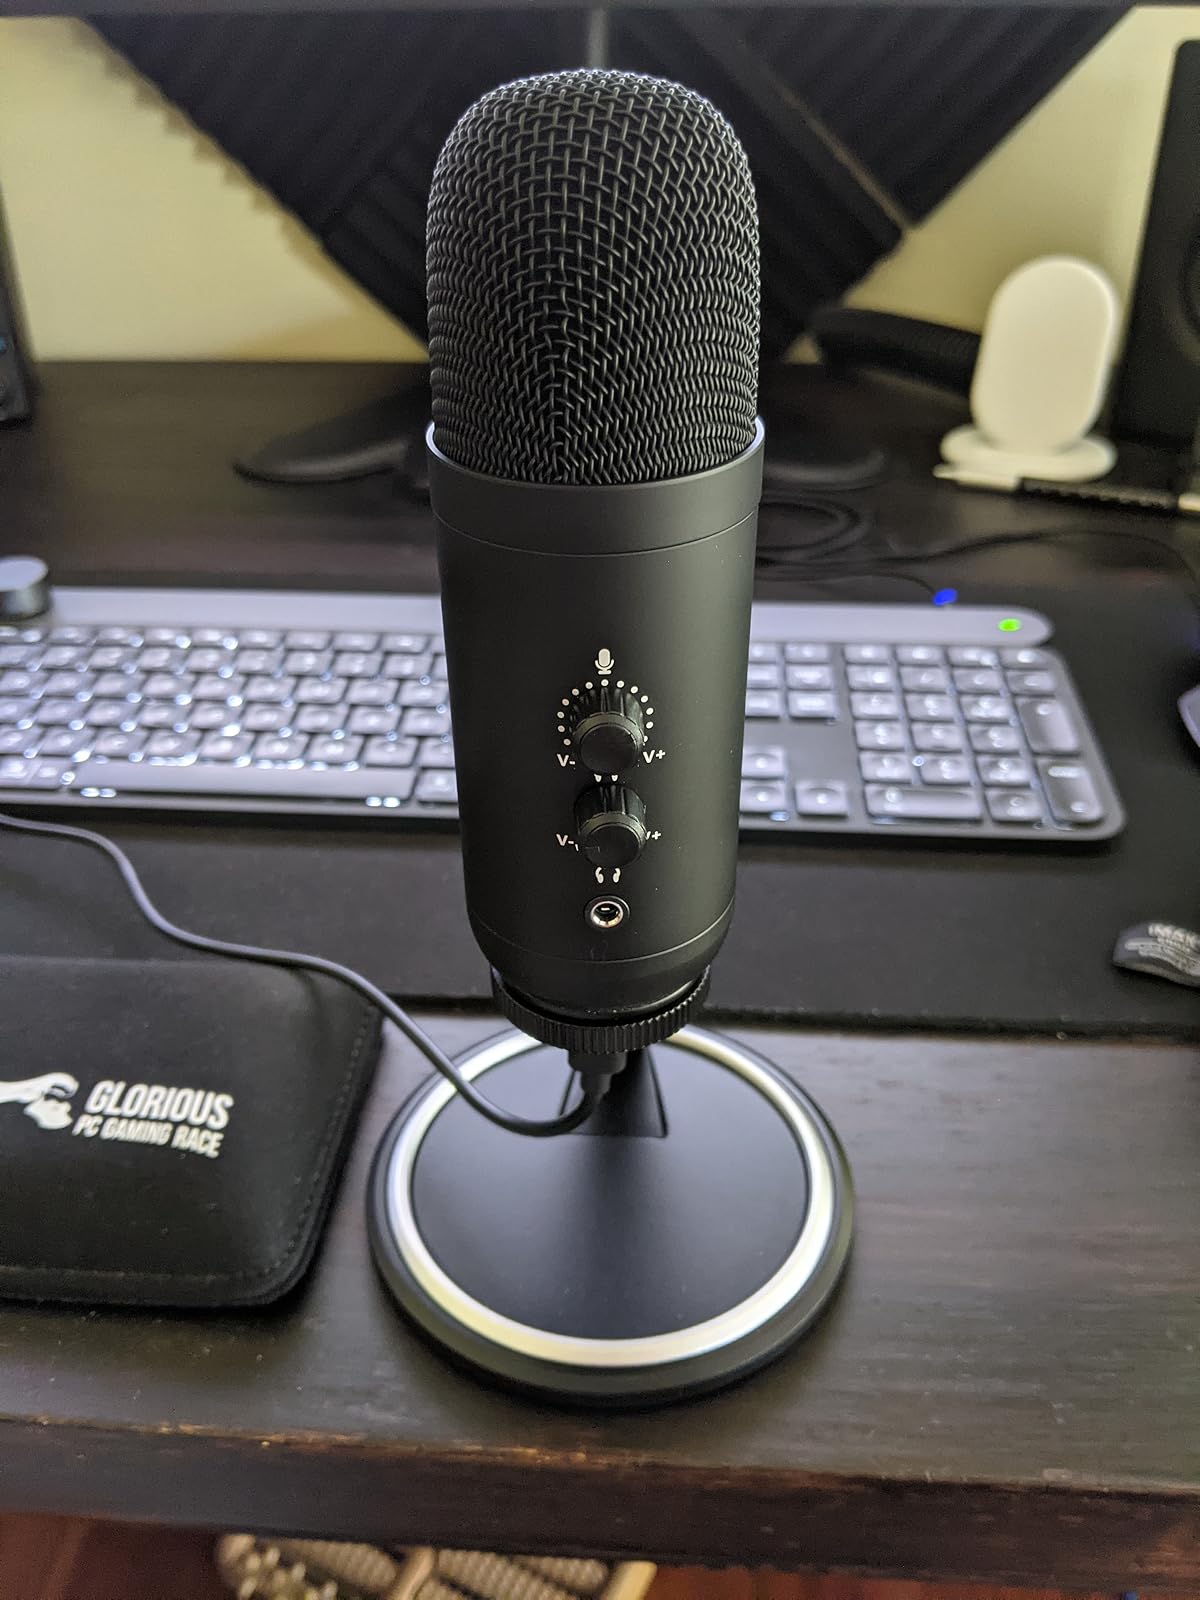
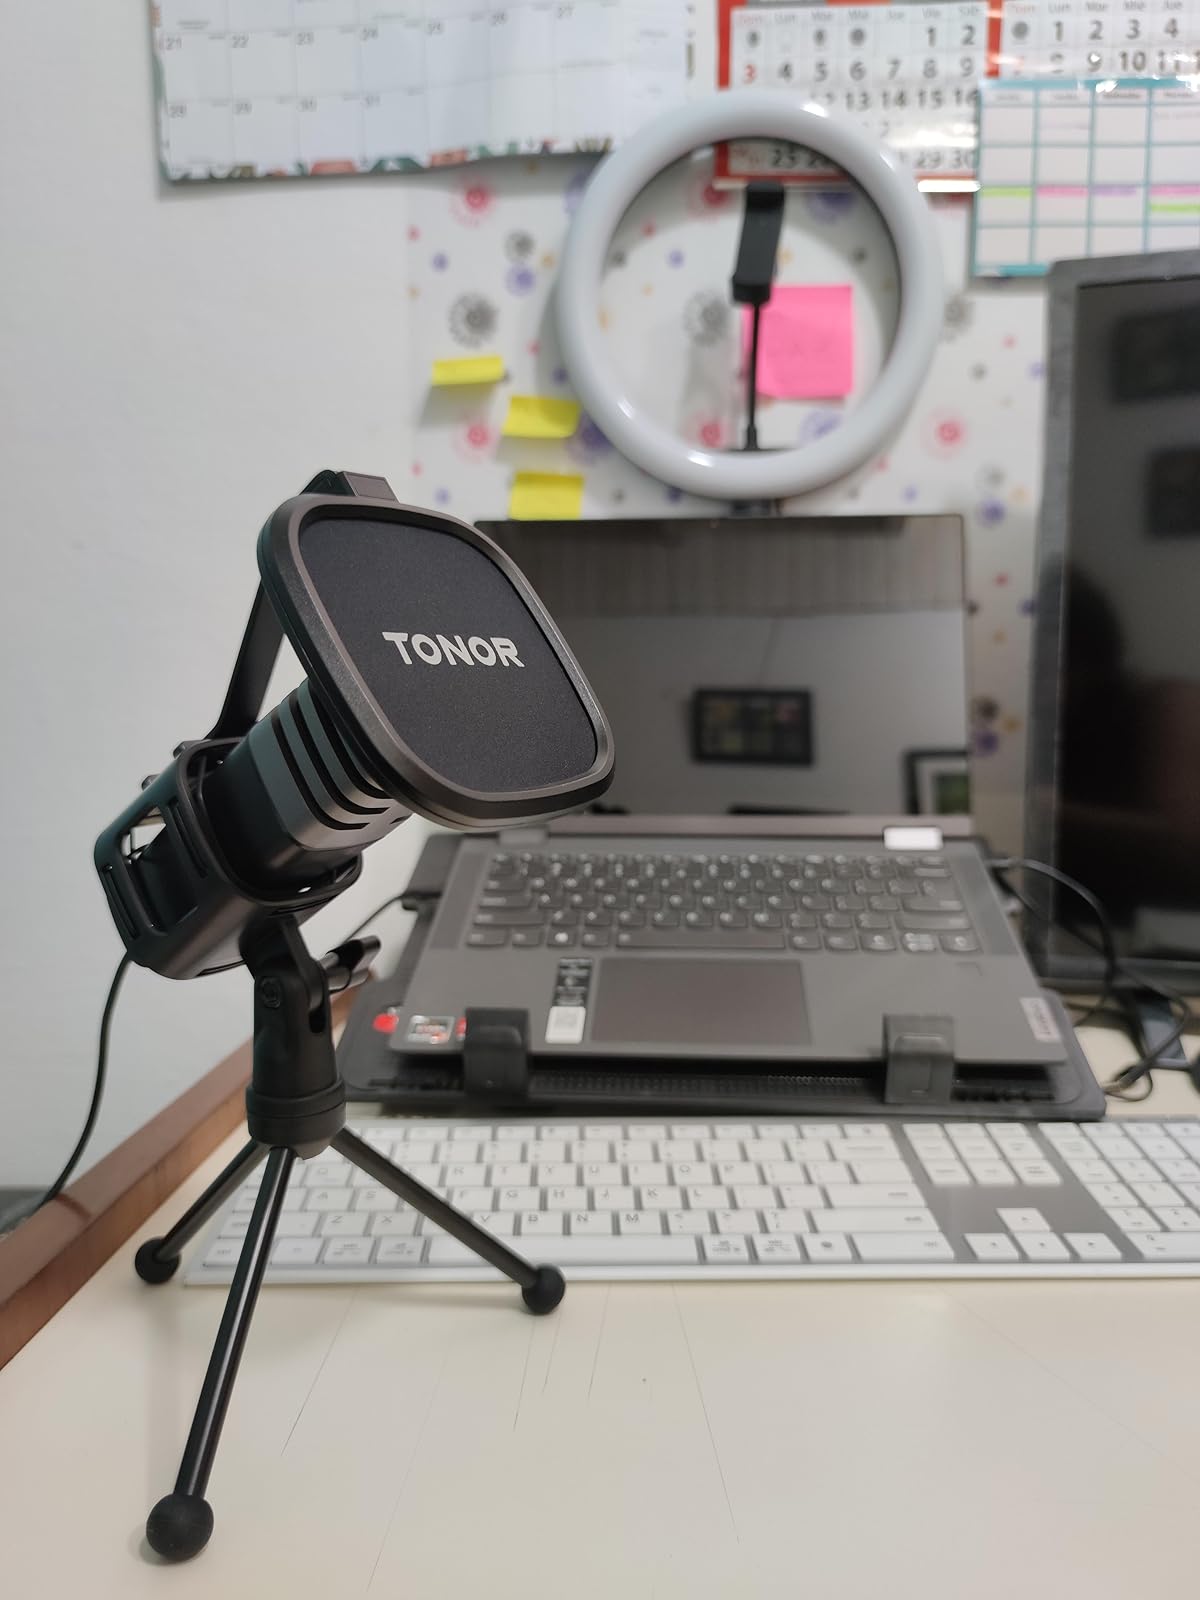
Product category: microphone
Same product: no